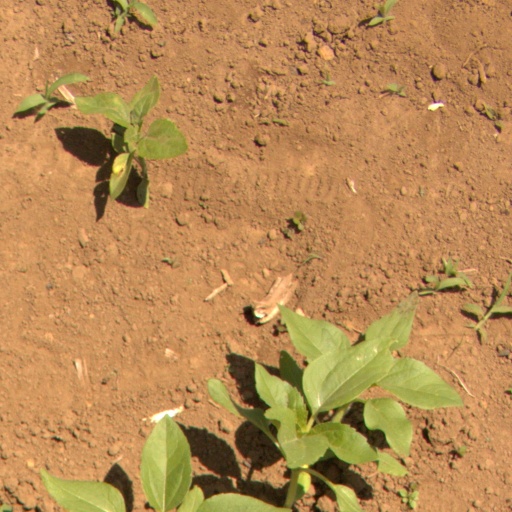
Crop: Jerusalem artichoke